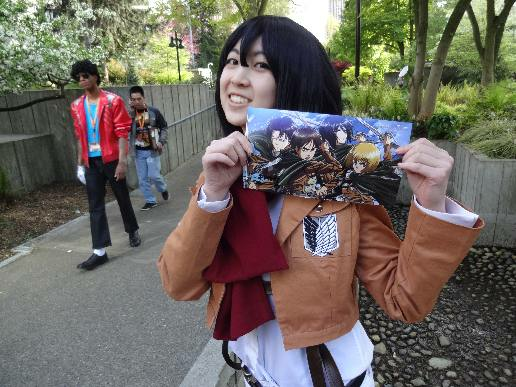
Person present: Yes